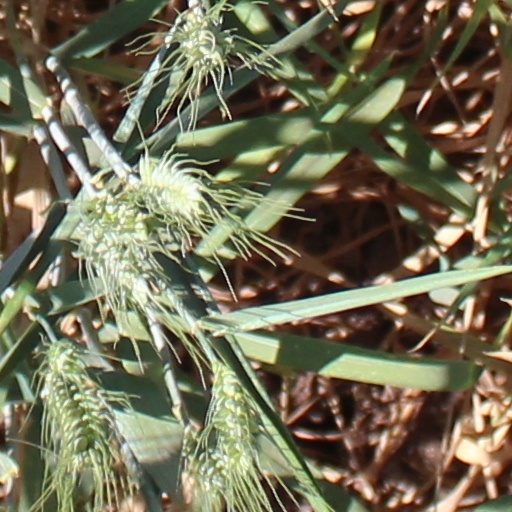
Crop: wheat